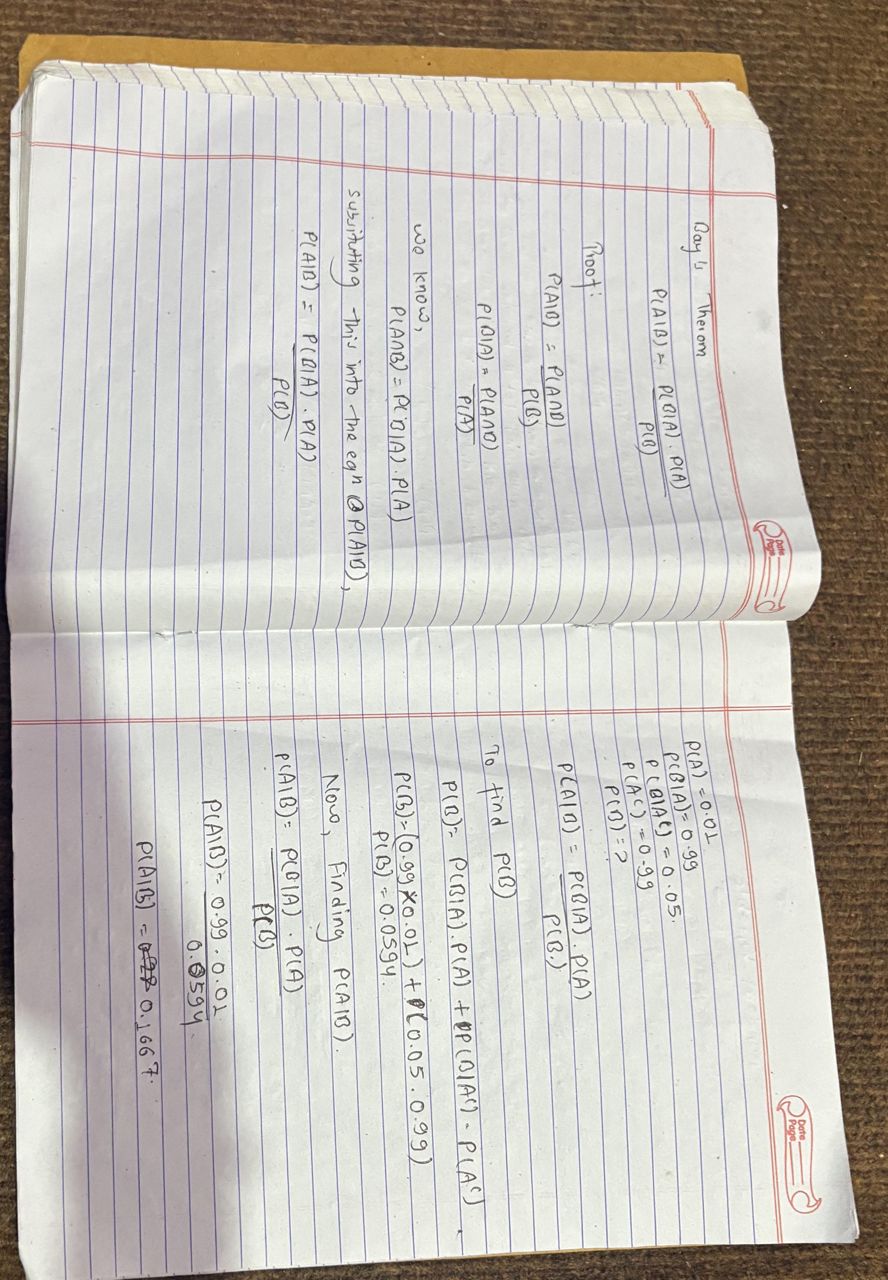
Label: paper